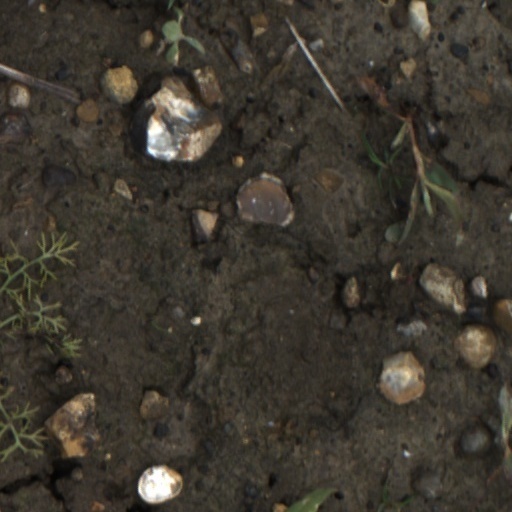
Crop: wheat